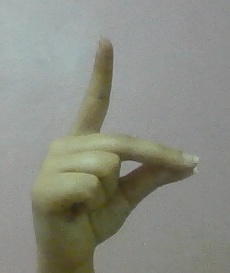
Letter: ta